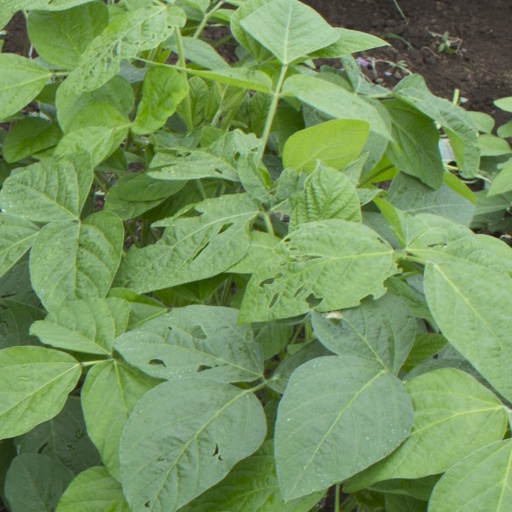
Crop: soybean